Riccius (crater)

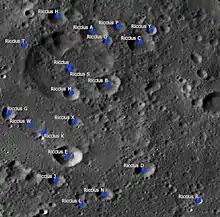
Ricci and its satellite craters

Riccius is a lunar impact crater that is located in the rugged, southeastern part of the Moon's near side. It was named after Italian astronomers Augustinus Riccius and Matteo Ricci. It lies within one crater diameter southeast of the crater Rabbi Levi. To the east-northeast is Stiborius and due south is Nicolai.